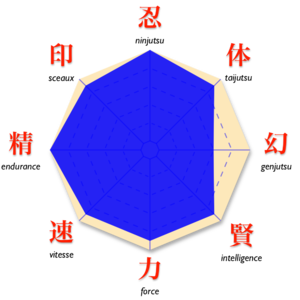
Manga «